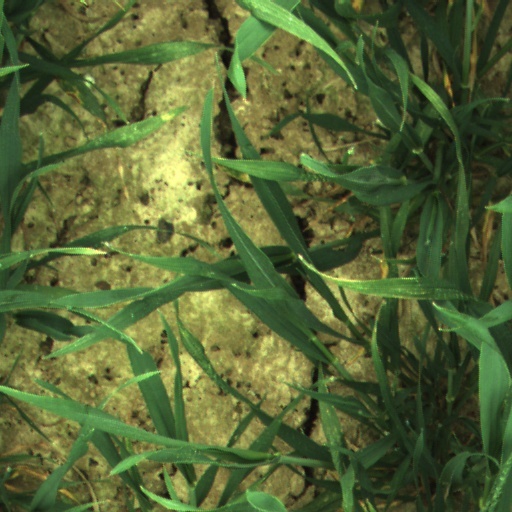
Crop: wheat